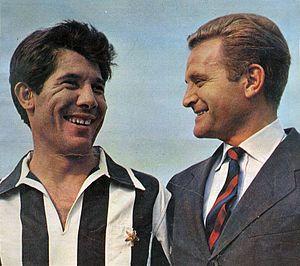
La saison 1963-1964 de la Juventus Football Club est la soixante-et-unième de l'histoire du club, créé soixante-sept ans plus tôt en 1897.